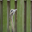
Label: bird